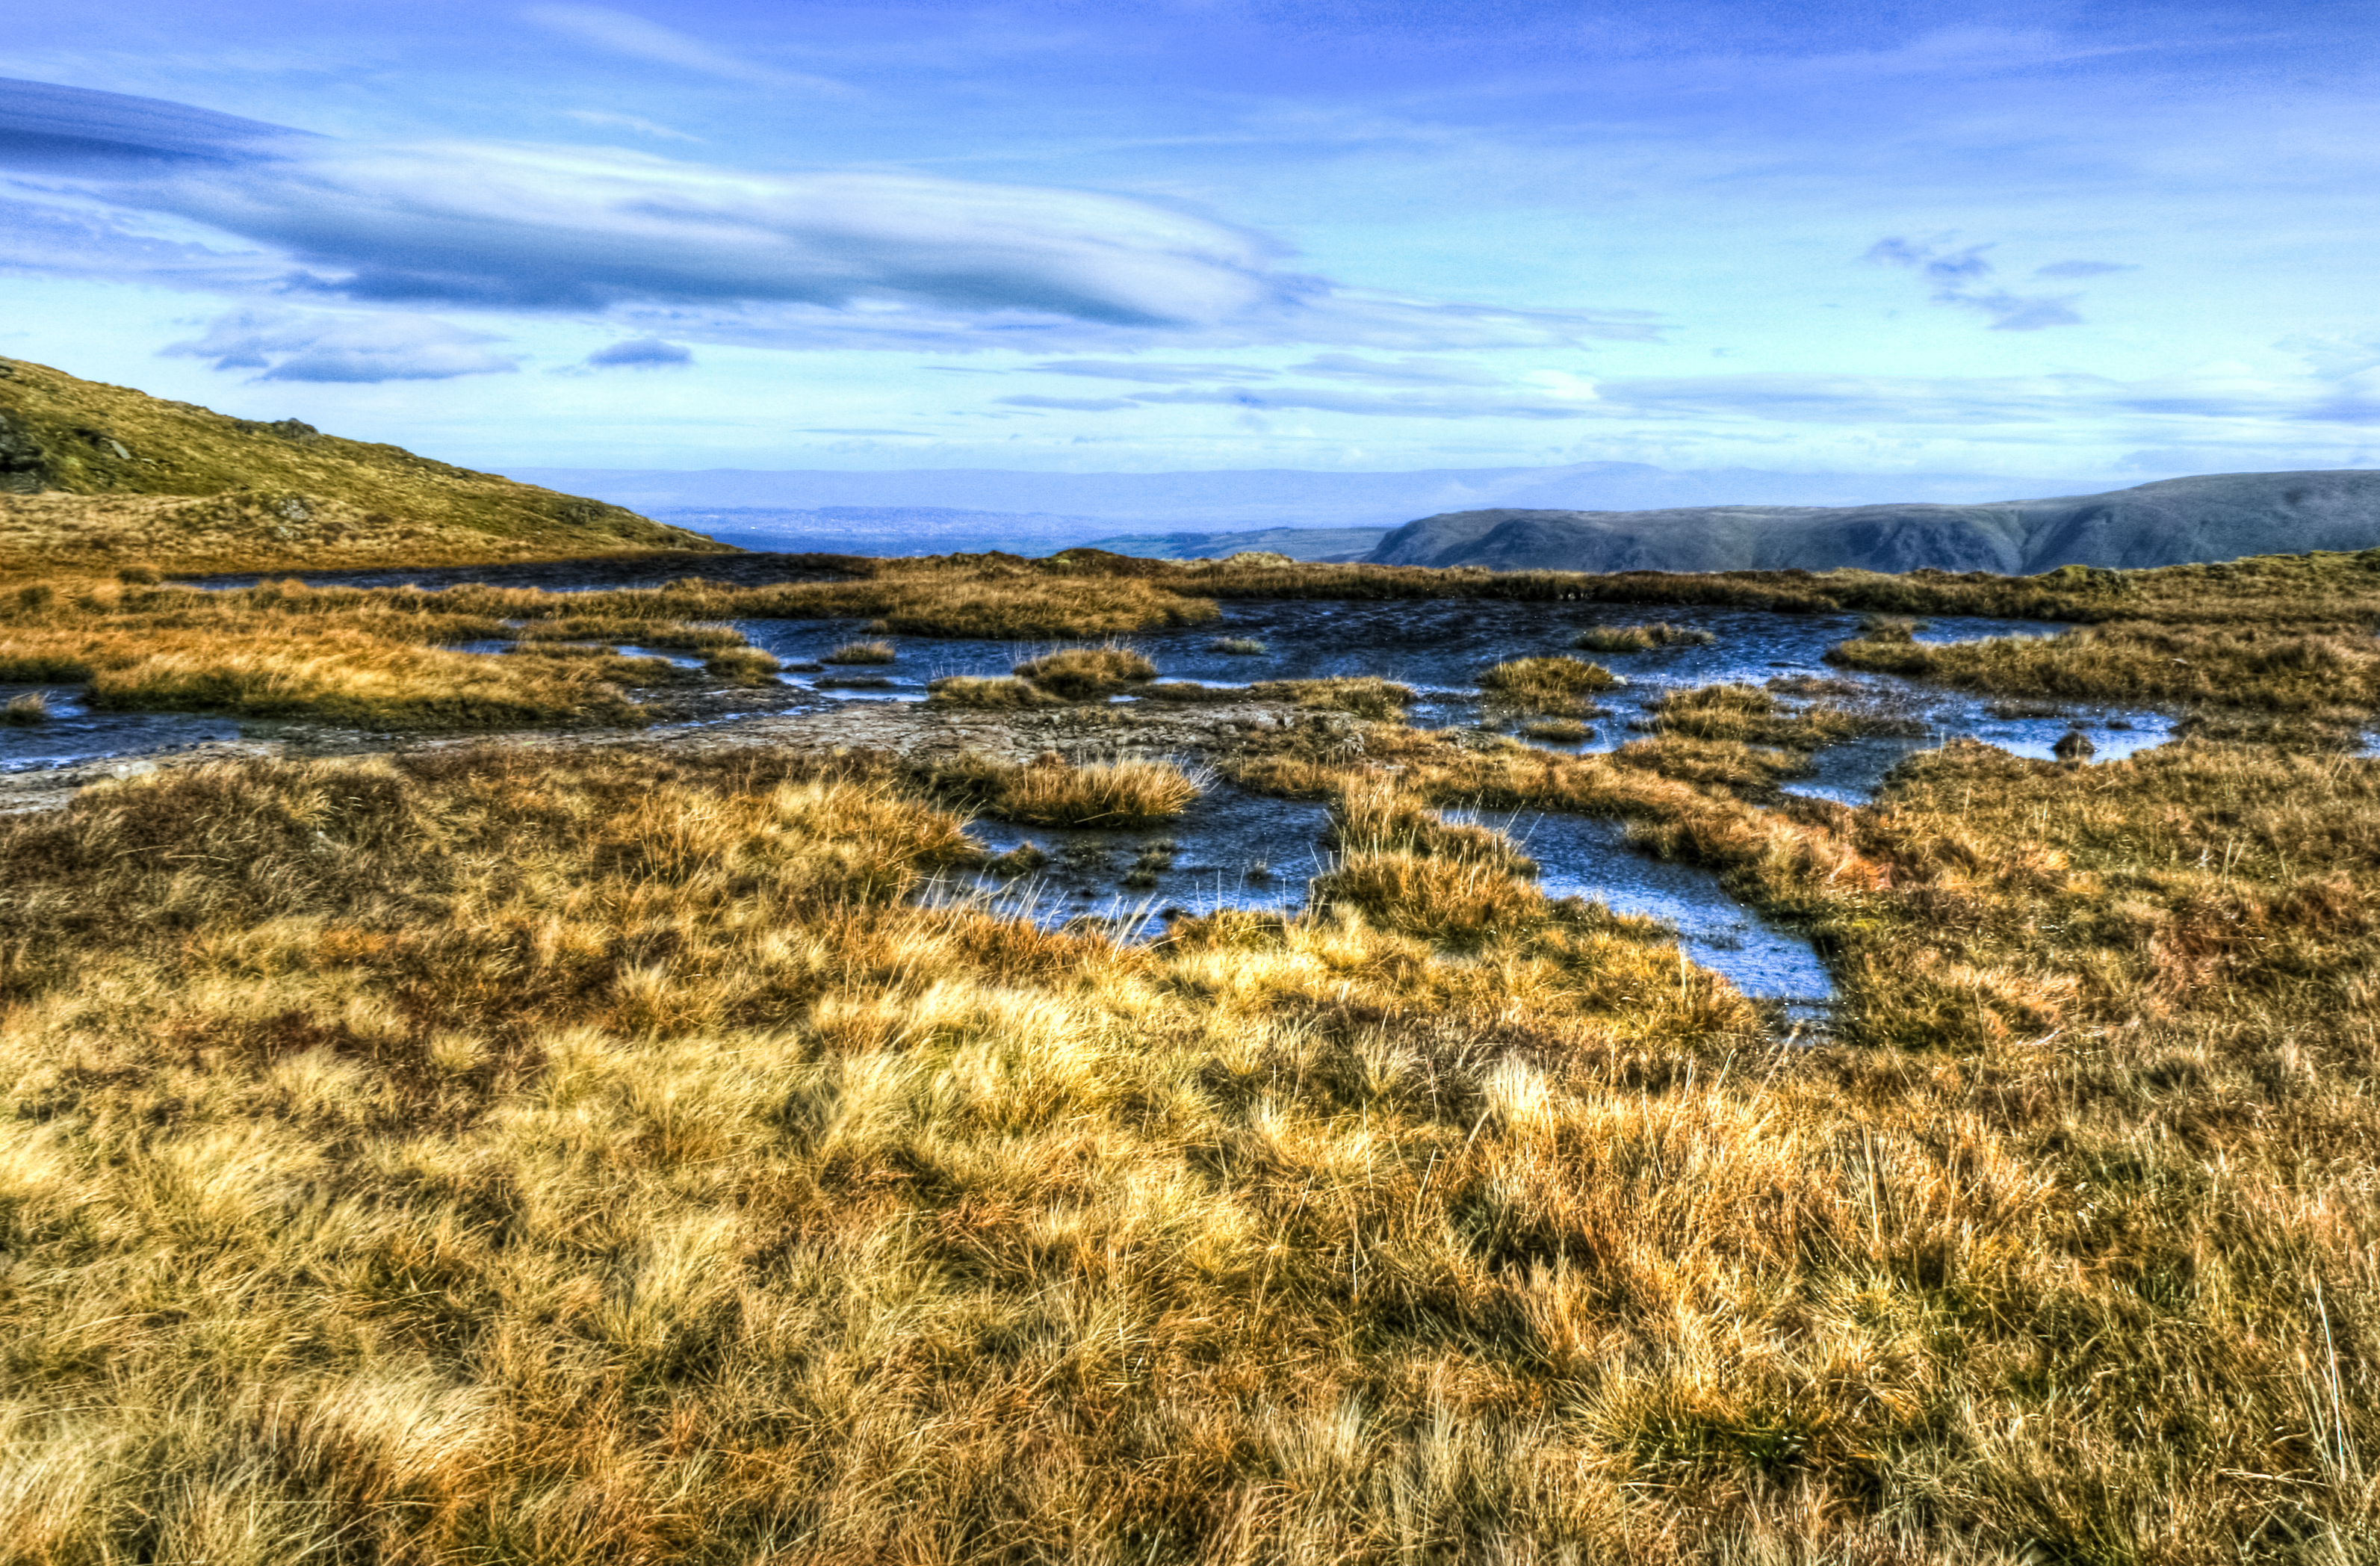
landscape, sea, coast, water, grass, horizon, marsh, wilderness, mountain, cloud, sky, field, meadow, prairie, hill, shore, lake, wet, yellow, plain, cumbria, hdr, clouds, grassland, badlands, wetland, bog, plateau, fell, habitat, loch, ecosystem, lakedistrict, tundra, steppe, salt marsh, natural environment, geographical feature, grass family, ecoregion